No. 78 Wing RAAF

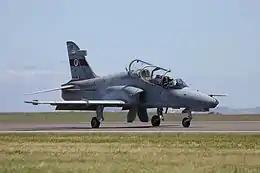
Single-engined two-seat jet on runway

No. 78 Wing was disbanded in November 1967, and Nos. 75, 77 and 478 Squadrons became independent units under the command of Headquarters RAAF Butterworth. No. 77 Squadron returned to Williamtown in 1969 for conversion to Mirages, and was replaced at Butterworth by the Mirage-equipped No. 3 Squadron. In 1986, No. 79 Squadron was re-formed at Butterworth from No. 3 Squadron, disbanding two years later. No. 75 Squadron redeployed from Butterworth to RAAF Base Darwin, Northern Territory, in October 1983, and No. 478 Squadron was disbanded the same month.